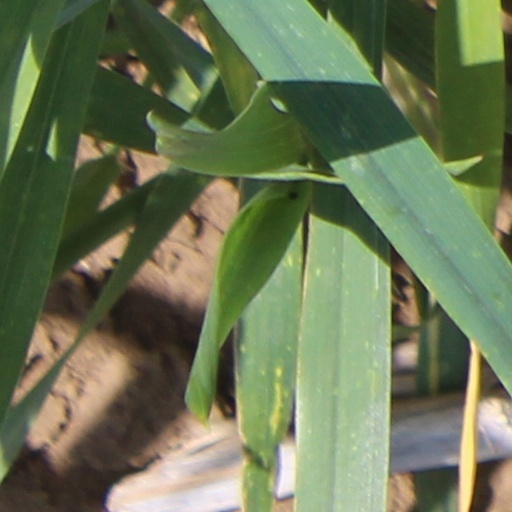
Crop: wheat